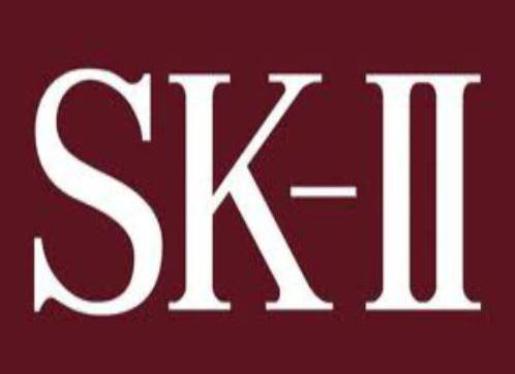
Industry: Necessities